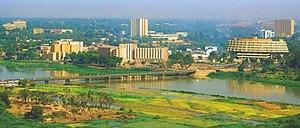
Niamey la capitale du Niger ,vue depuis la rive droite (harobanda)
Niamey est la capitale du Niger, située sur le fleuve Niger dans l'extrême ouest du pays. Elle comptait 1 302 910 habitants en 2011, soit la ville la plus peuplée du Niger. La ville compte cinq communes et est constituée en une communauté urbaine dénommée Communauté urbaine de Niamey qui est incrustée dans la région de Tillabéri.